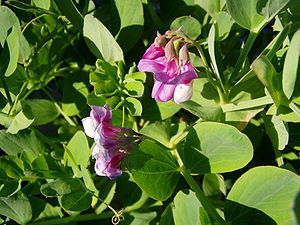
Strandvold med flerårige planter / Plantevækst
På gamle strandvolde opstår der efterhånden et plantesamfund af flerårige planter. I en overgangsfase fra Enårig vegetation på stenede strandvolde kan mosser og laver dominere i pletter. Det er fælles for arterne, at de skal være salttålende i en eller anden grad, men havpåvirkningen aftager med stigende afstand til havstokken.